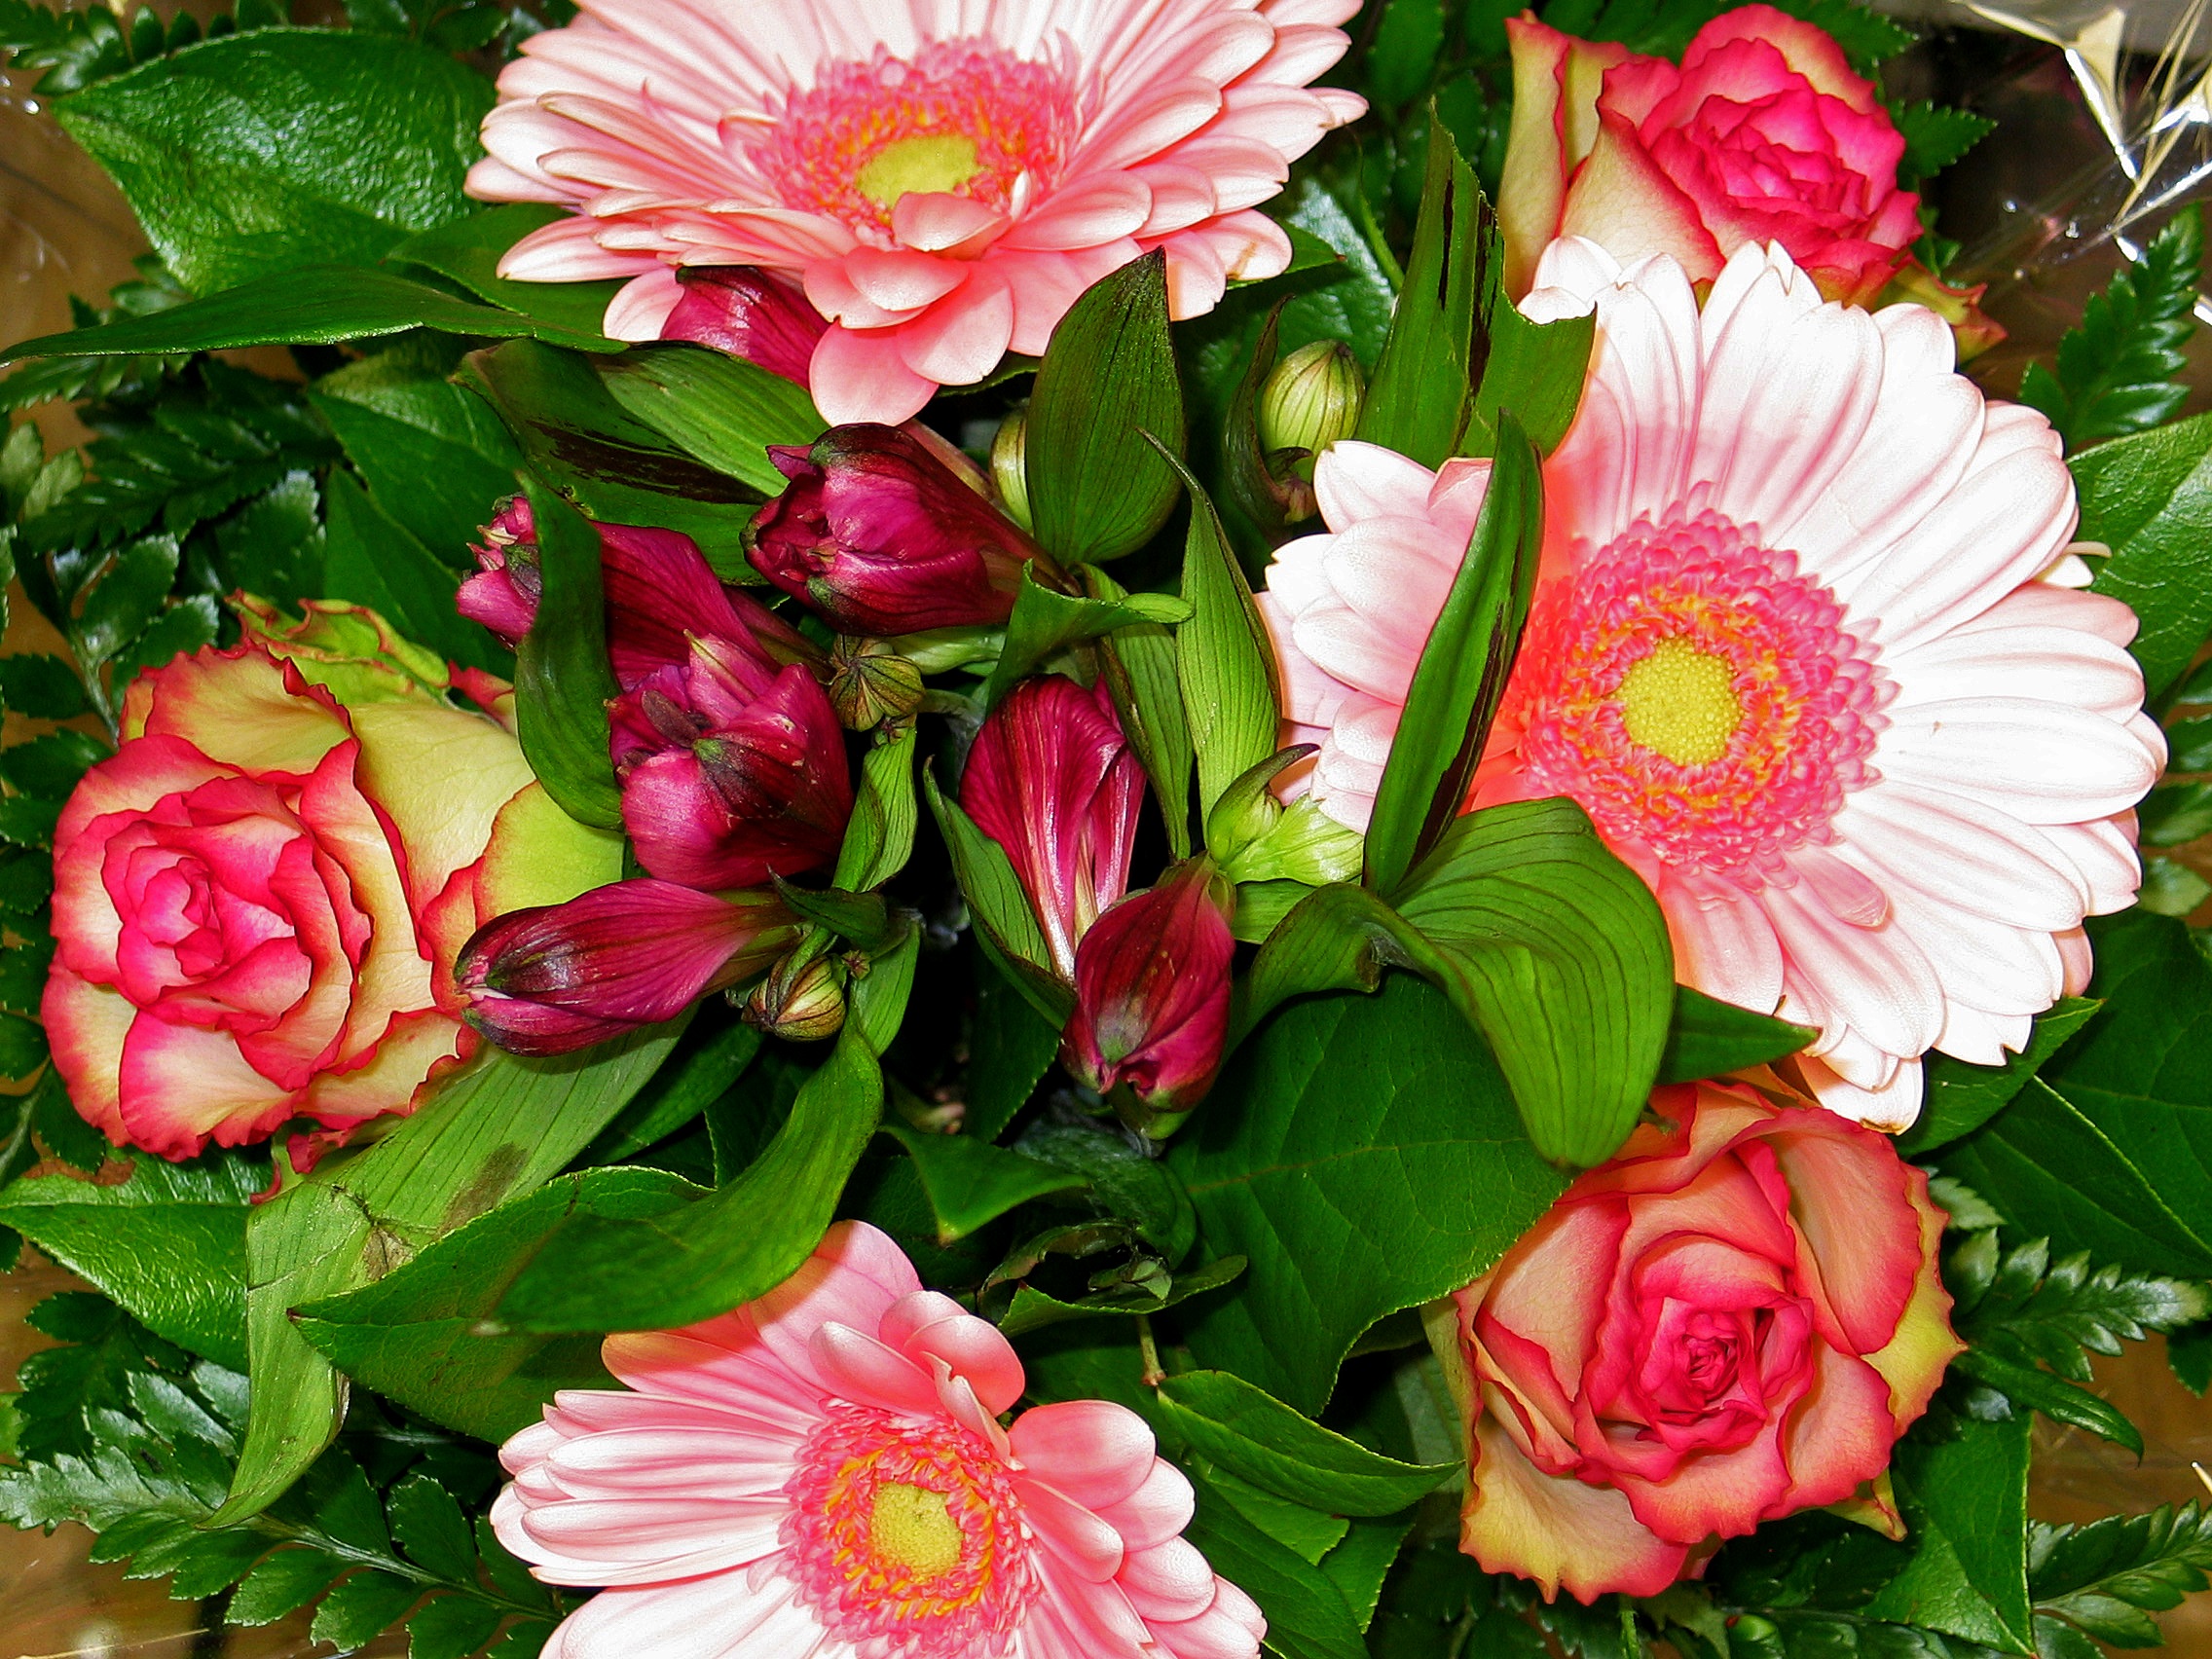
plant, flower, petal, love, bouquet, rose, orange, romance, florist, flowers, floral greeting, roses, background, gerbera, bound, birthday, greeting, greeting card, bouquet of flowers, bouquet of roses, floristry, congratulate, birthday bouquet, peony, floribunda, pink flowers, flowering plant, garden roses, daisy family, flower bouquet, cut flowers, floral design, excuse me, birthday flowers, land plant, rosa centifolia, flower arranging